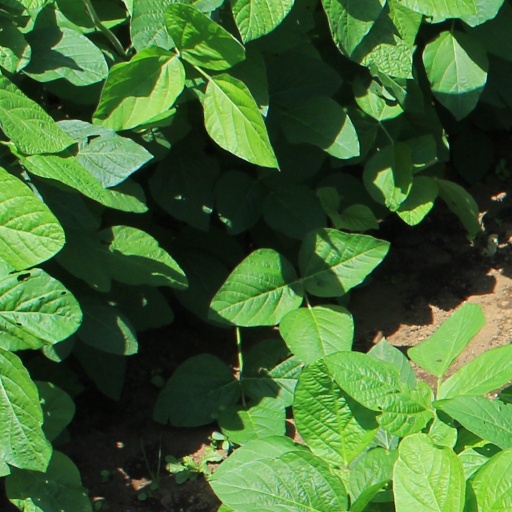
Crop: soybean